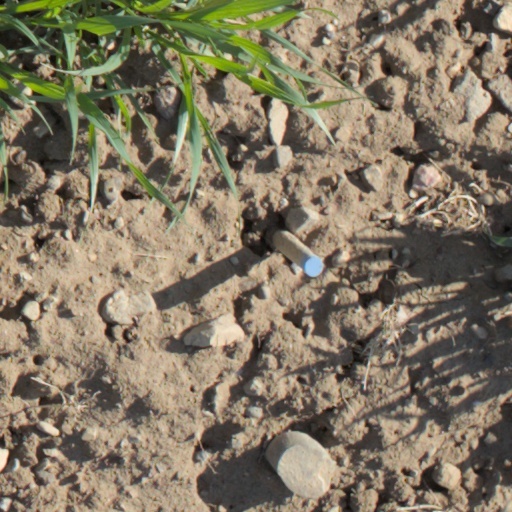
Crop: wheat